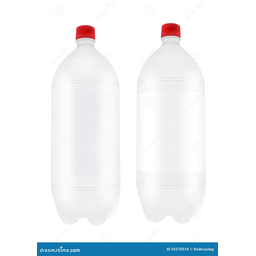
Label: plastic